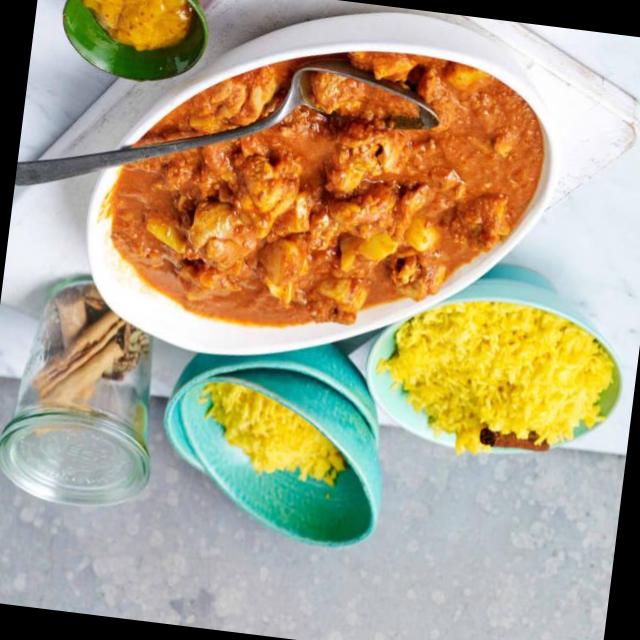
Dish: chicken_curry